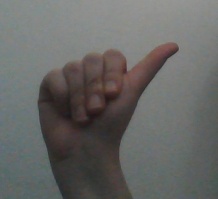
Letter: dhad